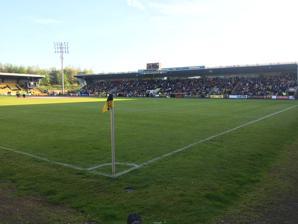
Building: Almondvale Stadium
Country: United Kingdom
Year built: 1995
Football stadium in Livingston, Scotland The Home of the Set Fare Arena Almondvale Stadium in 2018 The Home of the Set Fare Arena Location in West Lothian Location Livingston, West Lothian , Scotland Coordinates 55°53′9″N 3°31′19″W / 55.88583°N 3.52194°W / 55.88583; -3.52194 Owner West Lothian Council Capacity 9,713 Record attendance 10,112 v Rangers F.C. (27 October 2001) Field size 98m x 69m Surface Artificial turf Opened 1995 Tenants Livingston F.C. (1995–present) Almondvale Stadium , also known as The Home of the Set Fare Arena for sponsorship purposes, but commonly referred to as 'The Spaghettihad' (alluding to Manchester City 's Etihad Stadium ), is a football stadium, located in the Almondvale area of Livingston, West Lothian , Scotland. It has been the home ground of Scottish Championship club Livingston since 1995, and has an all-seater capacity of 9,713. History The stadium was constructed in 1995 as a joint venture between Edinburgh football club Meadowbank Thistle F.C. and the Livingston Development Corporation (LDC). Part of the deal involved the relocation of Meadowbank Thistle to the town and a name change to Livingston. When the LDC was wound up, ownership of the Stadium was transferred to West Lothian Council . It is hired by Livingston from West Lothian Council every year. Livingston initially rapidly moved up the divisions of Scottish football, and the stadium was expanded to meet Scottish Premier League (SPL) standards in time for the club's promotion to the top flight in 2001. The record attendance for a Livingston match at Almondvale is 10,112 and was set during that first season in the SPL, for a match against Rangers on 27 October 2001. Almondvale pictured in 2007 during an international friendly The stadium has changed names several times due to sponsorship deals. However, supporters of the club continue to call the stadium Almondvale or the 'Vale. It was previously officially titled the City Stadium in the early 2000s due to a sponsorship deal with the City group. It had also been called the West Lothian Courier Stadium before that. However, after the club were taken over by the Lionheart Consortium in 2005, it reverted to its original name, Almondvale Stadium. It was renamed 'Braidwood Motor Company Stadium' in a three-year naming rights deal in May 2010. In June 2013, it was renamed again for sponsorship reasons to 'Energy Assets Arena'. In September 2015, it was renamed again for sponsorship reasons to its current name of ' Tony Macaroni Arena'. The club announced the end of the sponsorship deal in March 2024. On 7 April 2011, there were rumours that the stadium could be sold off to a supermarket development, and in turn finance a new stadium, of slightly smaller design, a mile away. However, nothing came of these rumours. Structure and facilities Almondvale is a 9,713 capacity all-seater ground. It has four stands which are all roughly of the same height and two corners of the ground are filled with covered seating. There is an open corner on one side of the West Stand and there is also the 5-storey stadium house in the other corner of the ground which is primarily used for conferences and offices. All the stands are one tier high and the stadium has four large floodlights, one situated at each corner of the ground. The stadium is covered and shielded from the weather elements by the roof and the windshields at the side of the stands. Almondvale also has a red blaes pitch and fully operational under-soil heating. Women's football In August 1997, Almondvale hosted the Scotland – England women's international match. In 2001, Almondvale was named the Scottish Football Association 's centre for women's football. It hosted the Scottish Women's Cup final and the national team's matches from 2001 to 2004 . The stadium has become the home ground of Hibernian W.F.C. in 2021–22 . Other uses In 2008, Gretna played one match in the stadium, a 3–0 loss against Celtic , when their temporary home ( Fir Park ) had problems with its pitch. In 2013, Albion Rovers played their cup tie against Rangers at Almondvale in front of a crowd of 5,345. Over the years it has also been chosen to host Scotland under-21 , under-19 and under-17 matches. The stadium has hosted the 2012 and the 2013 Challenge Cup finals. On 27 May 2012, the stadium hosted the 2012 Scottish Junior Cup Final . Hibernian Reserves also used the Stadium. Location and transport Aerial view of the stadium in June 2018 The town of Livingston is situated in the central belt of Scotland , approximately 18 miles west of Edinburgh and 33 miles east of Glasgow , and easily accessible from the M8 motorway . The stadium is located at the centre of the town, in the Almondvale district, near the shopping centre and situated by the River Almond . The ground is signposted reasonably well around the town for the convenience of road traffic. Parking spaces are abundantly found in close proximity to the stadium, either near the shopping centre or at the stadium. There are two railway stations in reach of the ground; Livingston North and Livingston South . The North station is served by trains from Edinburgh and Glasgow and is about a 30-minute walk away from the ground. The South station also receives trains from both Edinburgh and Glasgow and is about a 40-minute walk away from the stadium. In addition to the train stations, the central bus terminal at Livingston is located on Almondvale Avenue, 5 minutes walk from the ground. See also Stadium relocations in Scottish football References